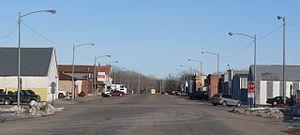
La ville de Cedar Rapids est située dans le comté de Boone, dans l’État du Nebraska, aux États-Unis. Lors du recensement de 2010, sa population s’élevait à 382 habitants.